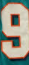
Number: 9